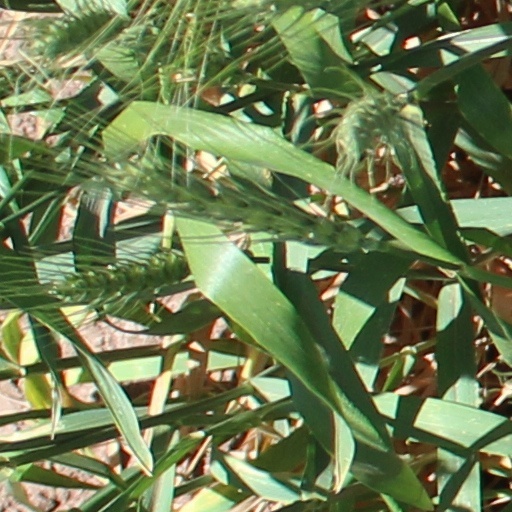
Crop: wheat